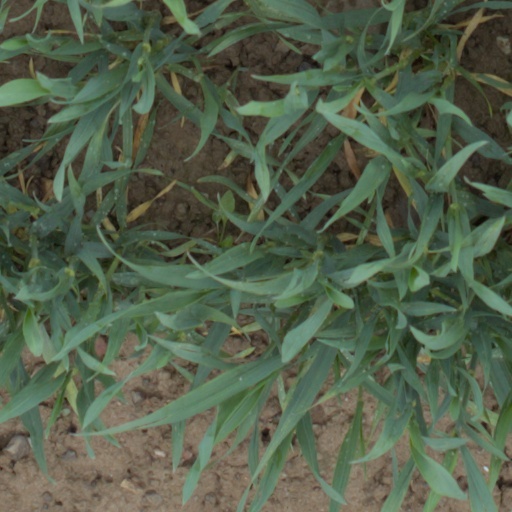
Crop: wheat